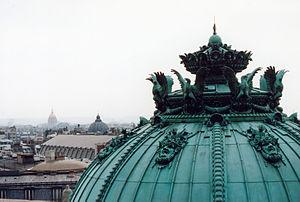
Dans le domaine de la construction la couverture, le couvert, désigne l'agencement de matériaux recouvrant un bâtiment pour le protéger des intempéries - même les murs isolés de séparation mitoyenne sont concernés. Le but principal de la couverture est de collecter et ensuite canaliser les eaux pluviales. La toiture assure une protection mécanique contre des agents extérieurs divers. Elle doit aussi résister aux contraintes mécaniques statiques de la neige et dynamiques des vents violents. Elle fait partie du gros œuvre.